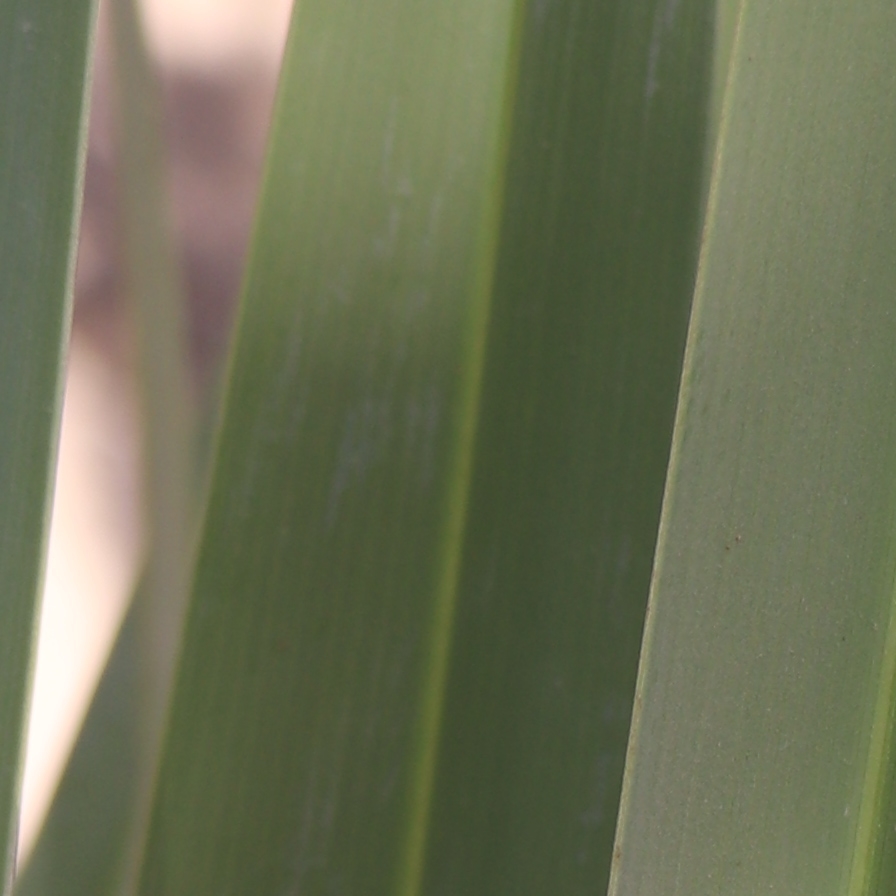
Label: Healthy